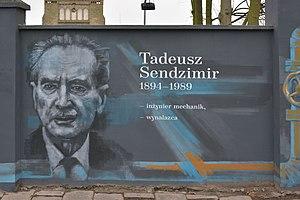
Tadeusz Sendzimir, né à Lemberg le 15 juillet 1894, mort le 1ᵉʳ septembre 1989 à Waterbury, était un ingénieur qui a marqué le domaine de la sidérurgie. Il a déposé 120 brevets, dont 73 aux États-Unis.